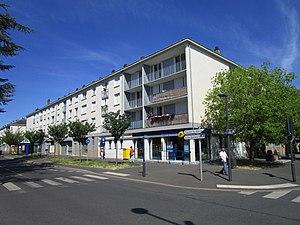
Croisement entre l'avenue de l'Europe et la rue de Jemmapes, dans le quartier Beffroi-Europe à Tours Nord.
Le quartier Europe, Europe-Chateaubriand ou encore Beffroi-Europe est un quartier français de la ville de Tours. Situé sur la partie nord de la commune, il compte près de 10 400 habitants en 2012. C'est un quartier composé de grands ensembles et de zones pavillonnaires, construit entre 1966 et 1972 dans un contexte où la ville de Tours cherche des terrains pour construire davantage de logements, vue la très forte demande dans le contexte des Trente Glorieuses. Après avoir largement développé le centre et le sud de la ville, la municipalité peut se tourner vers le nord grâce à la fusion avec la commune de Saint-Symphorien en 1964.